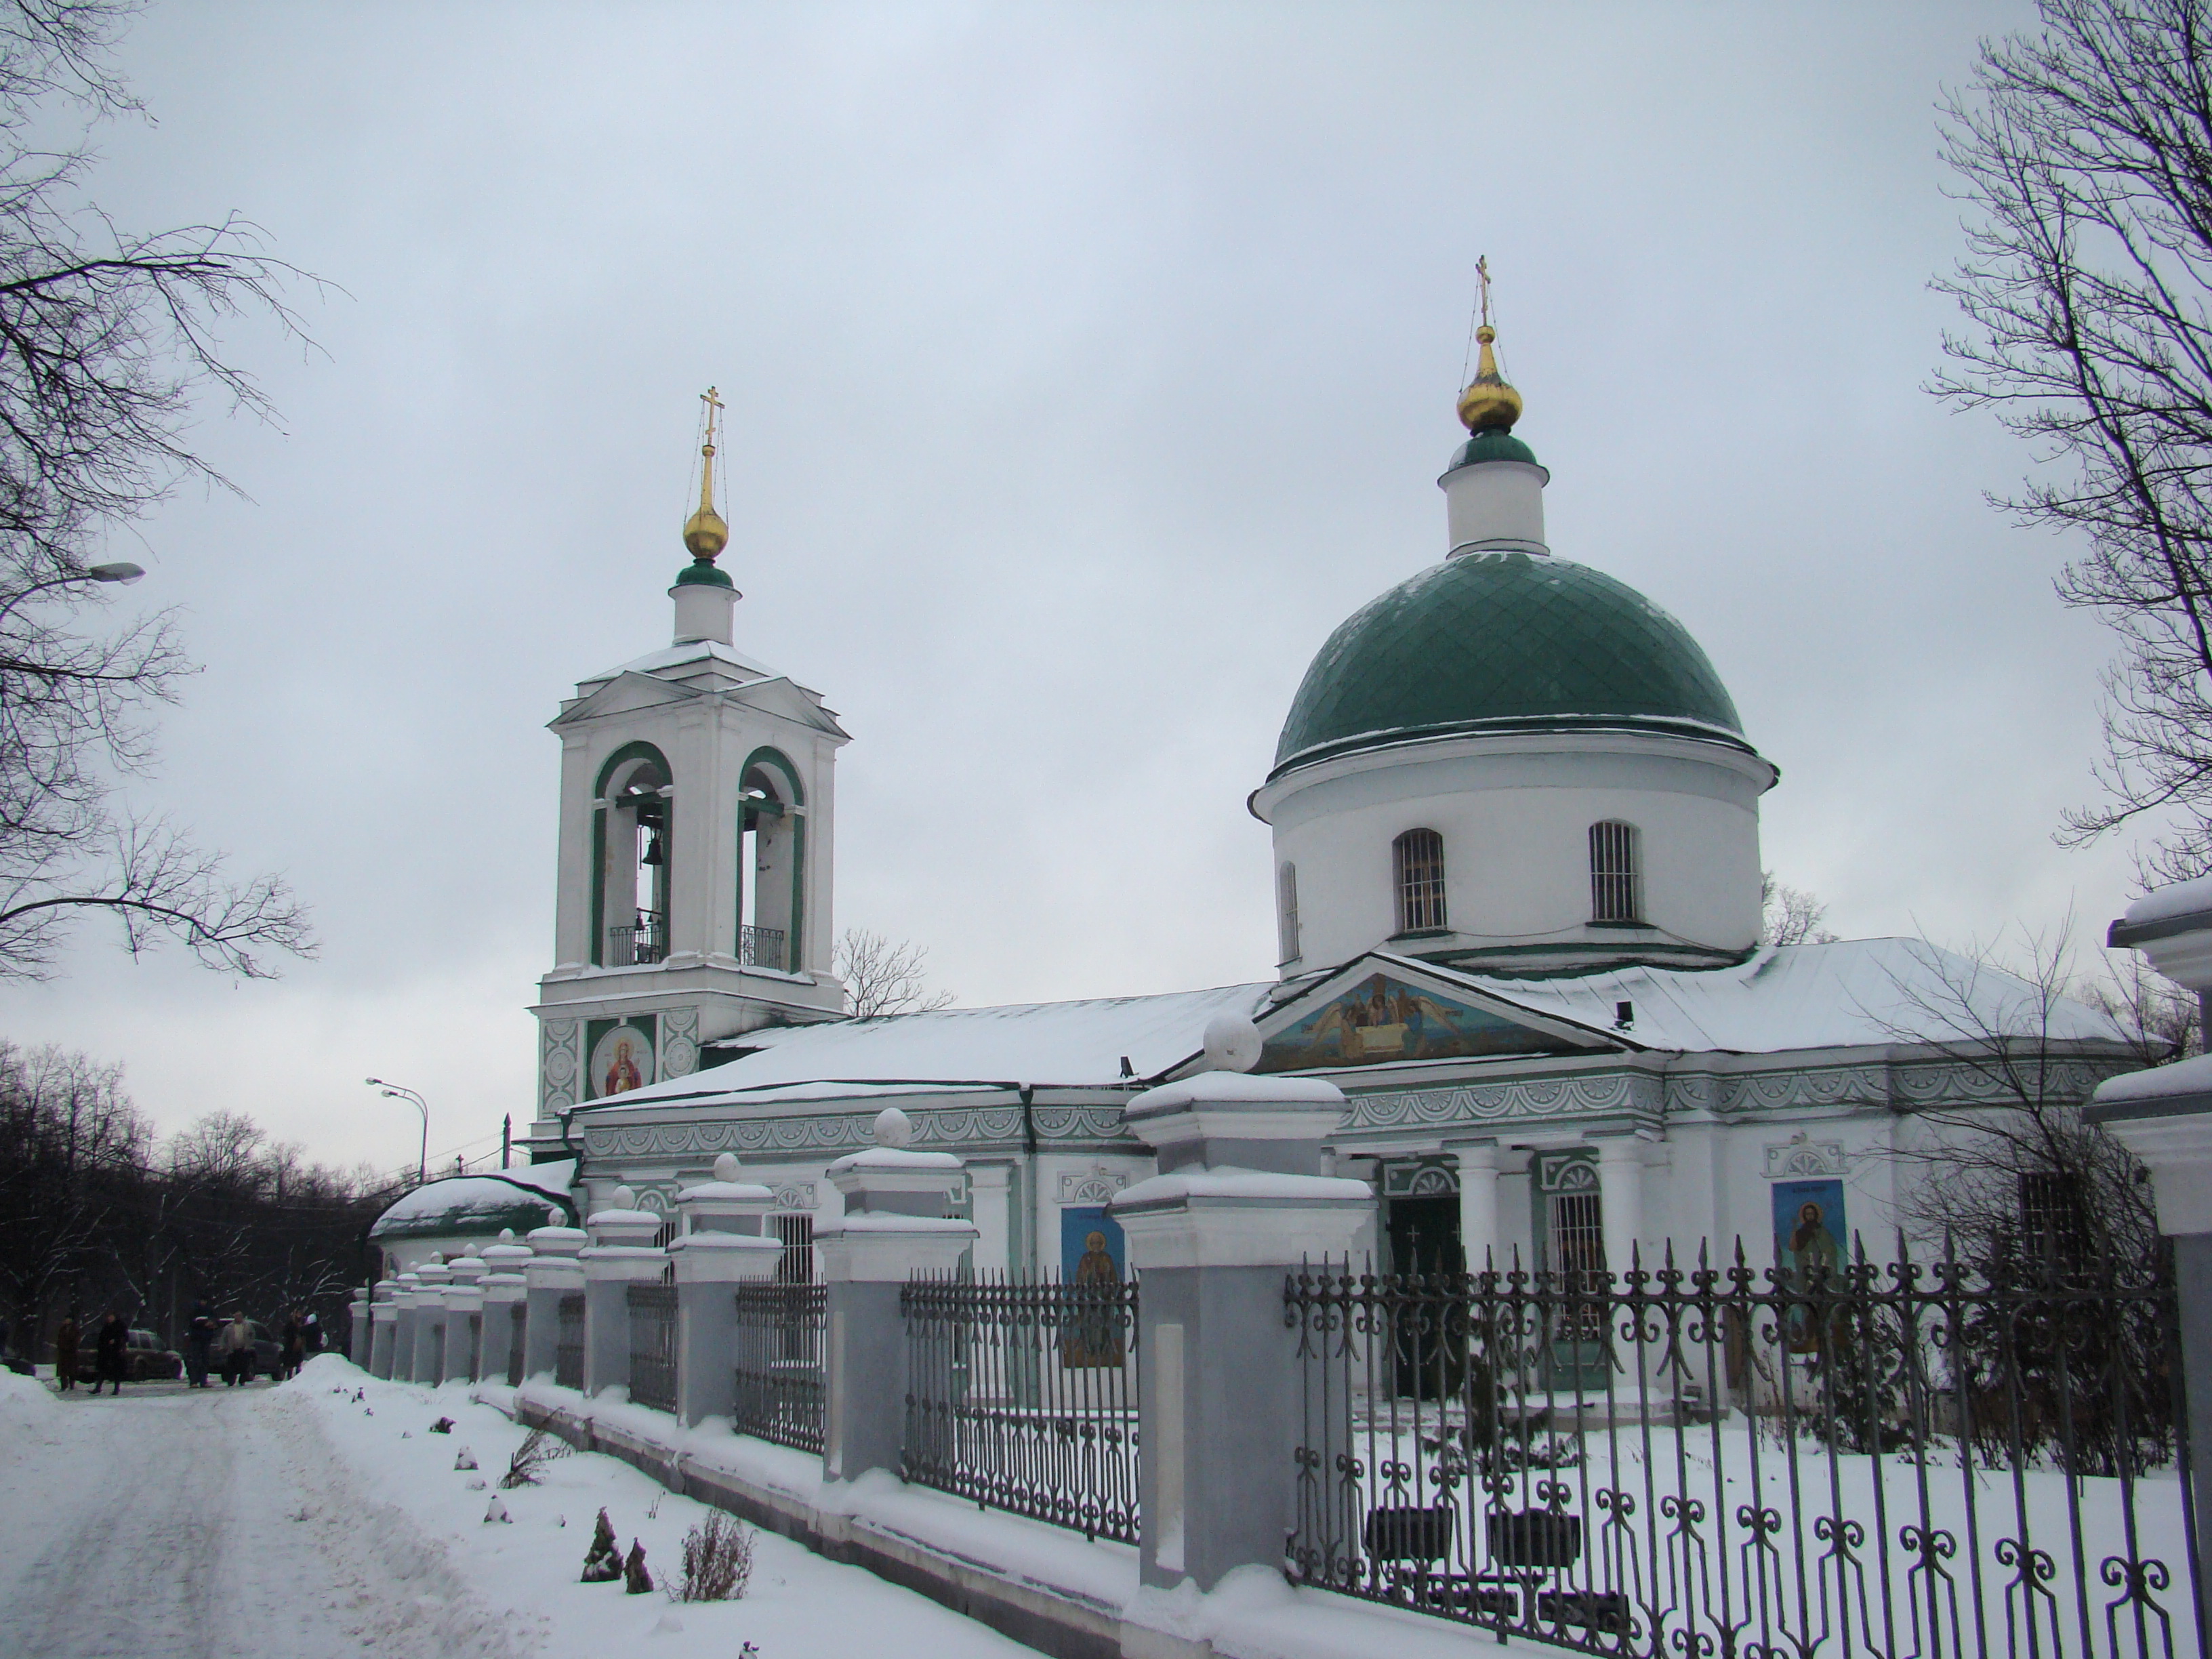
snow, winter, architecture, building, city, cityscape, tower, weather, church, season, place of worship, cool image, monastery, churches, sony, moscow, orthodox, dome, russia, cityscapes, moskau, cities, dsc, h9, dsch9, moscu, sparrowhills